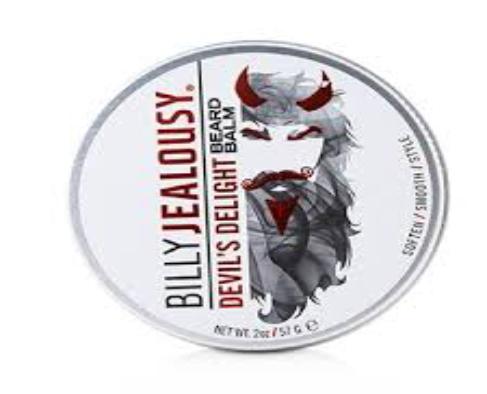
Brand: Billy Jealousy
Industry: Necessities